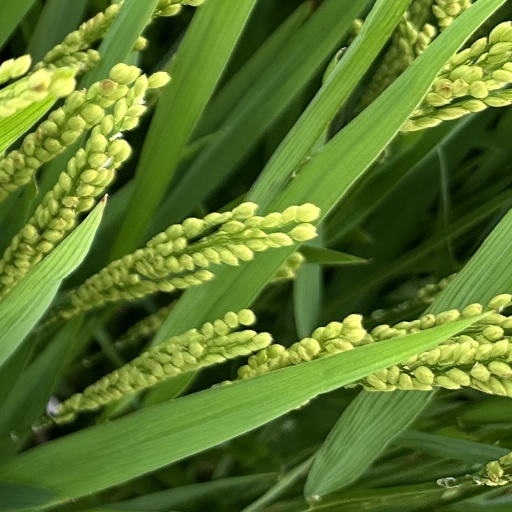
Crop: rice